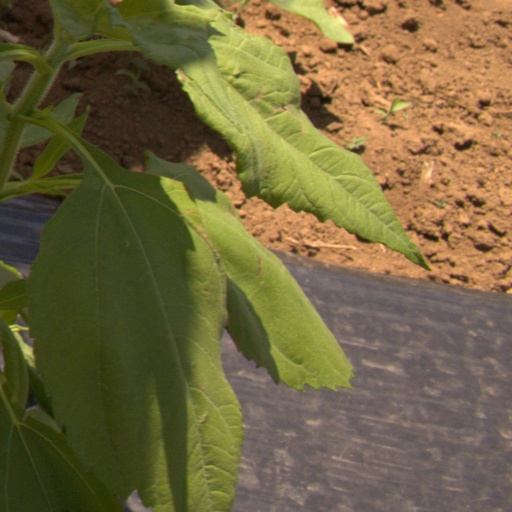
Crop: Jerusalem artichoke